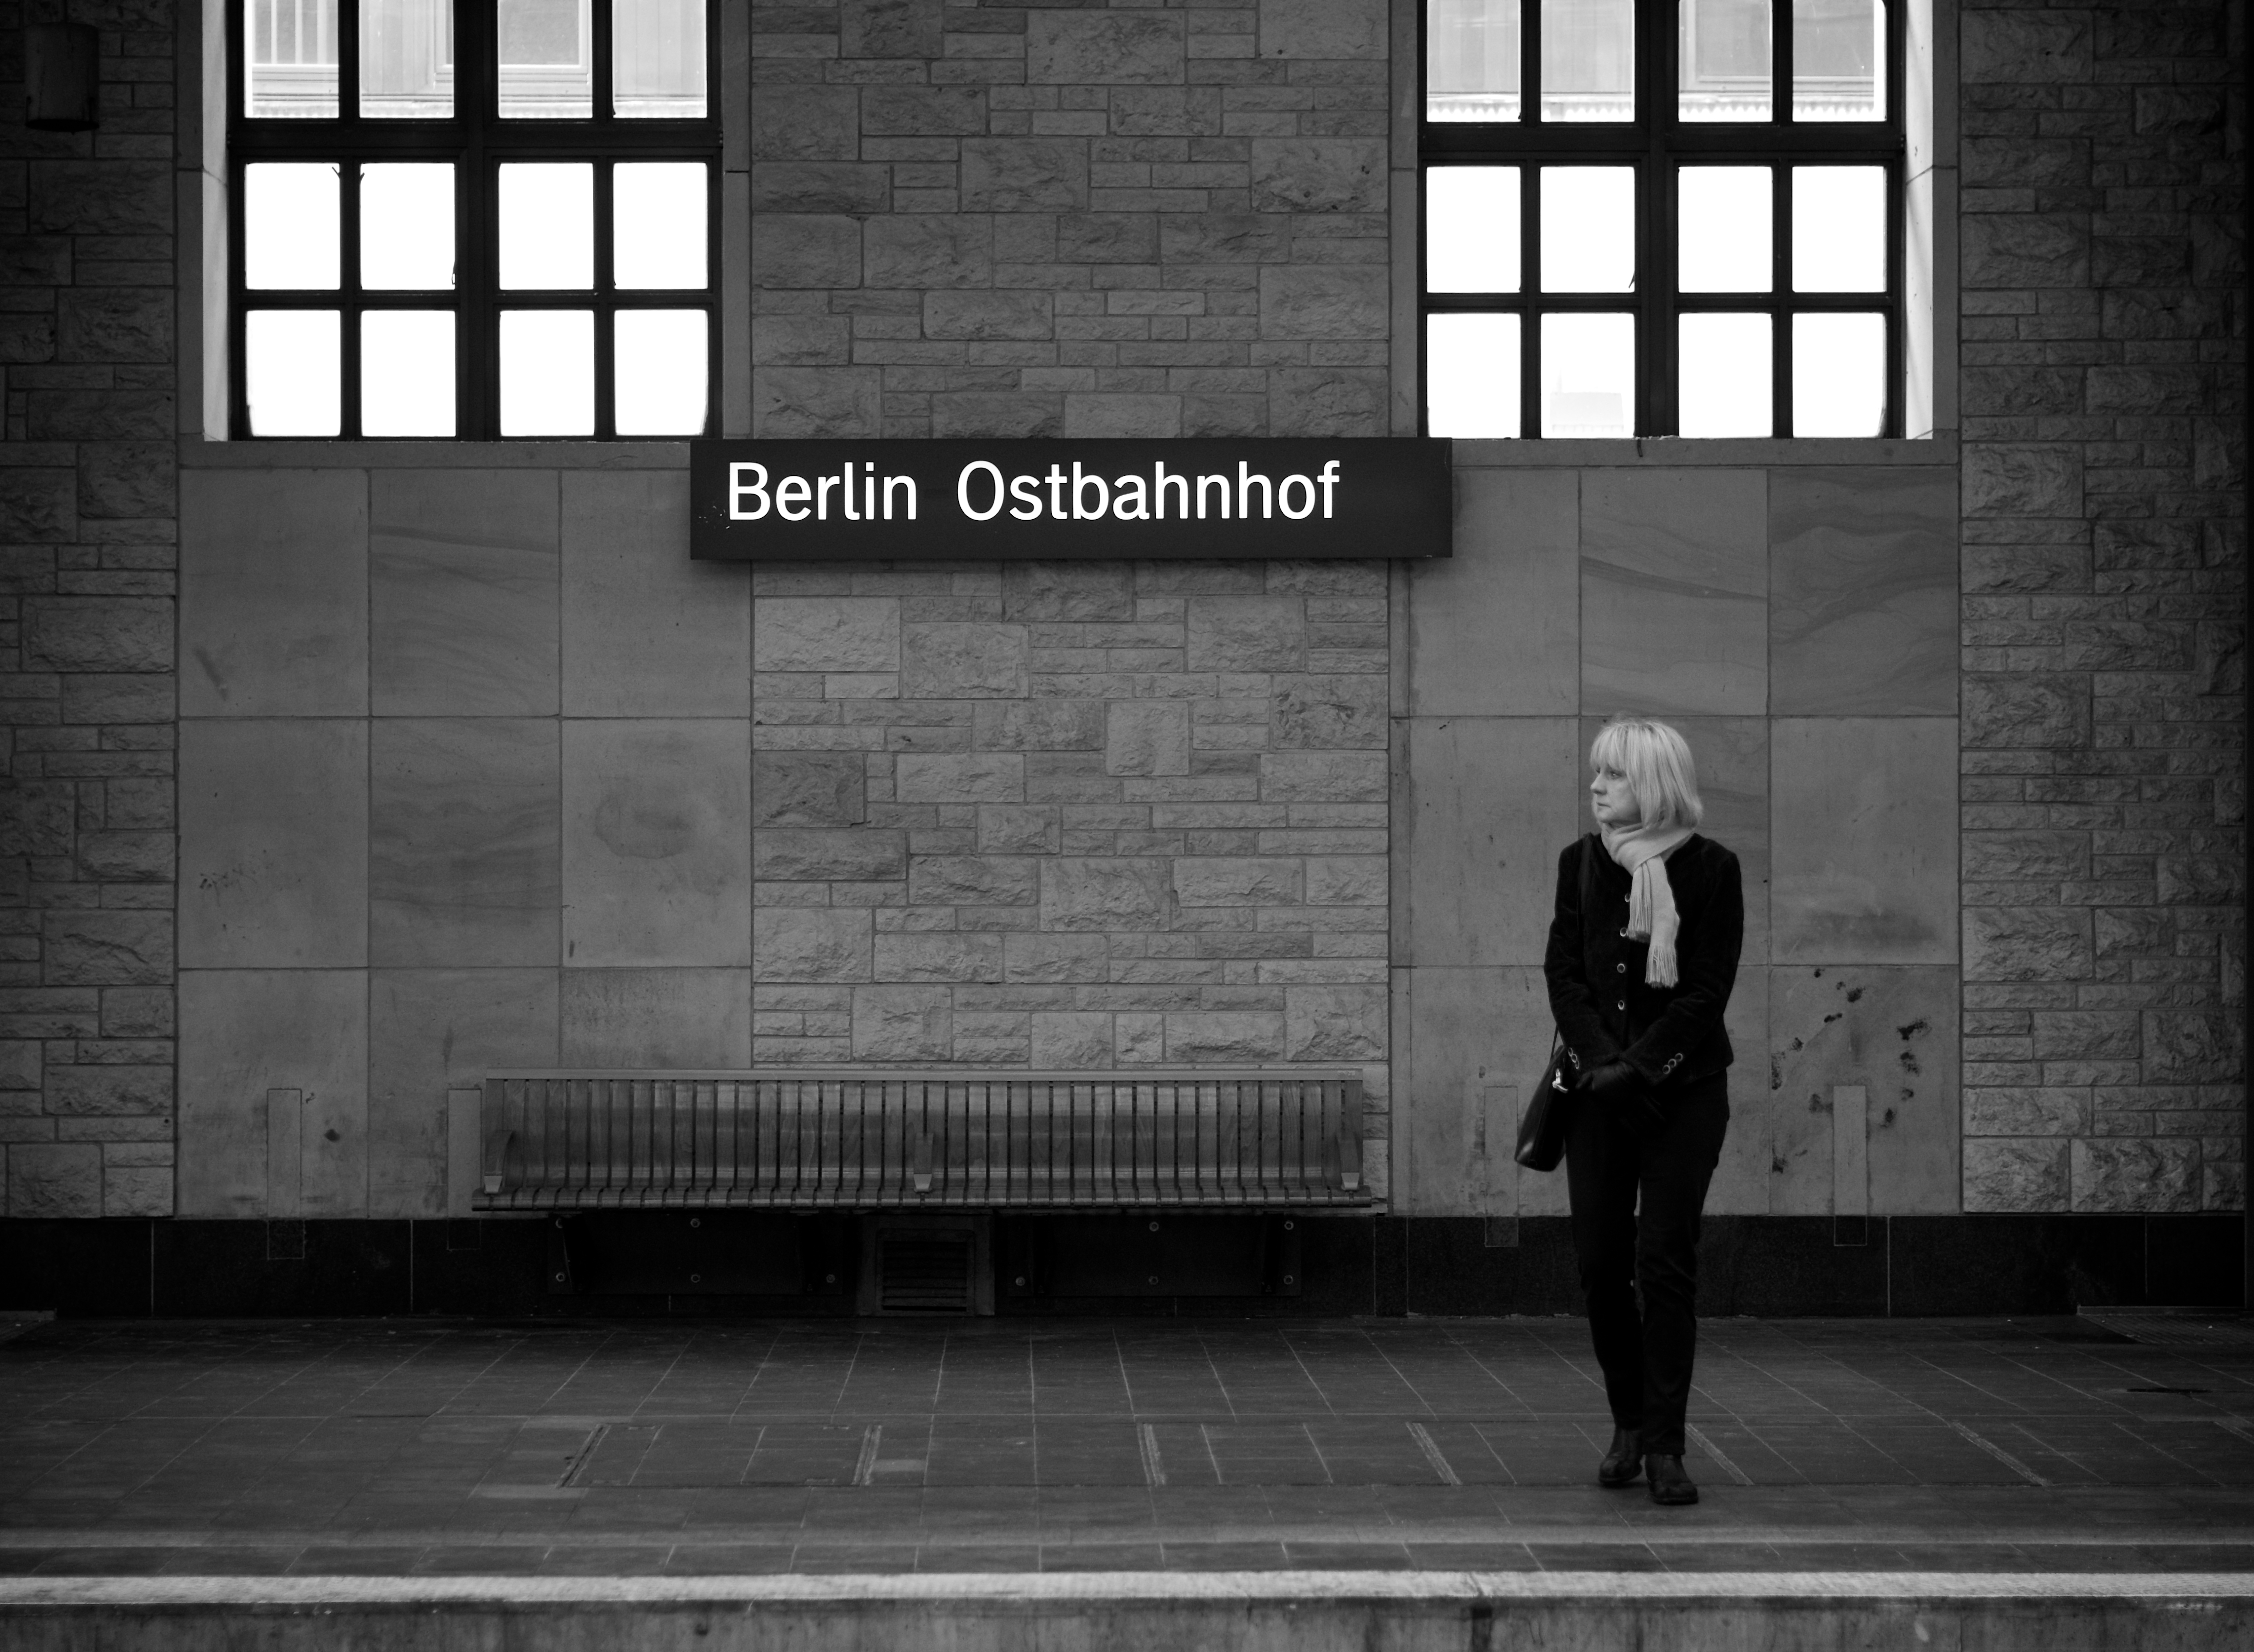
light, black and white, white, street, photography, ebook, shadow, training, darkness, black, monochrome, streetphotography, flickr, thomas, video, symmetry, olympus, photograph, omd, image, fuji, leica, monochrom, leuthard, hcb, thomasleuthard, monochrome photography, film noir